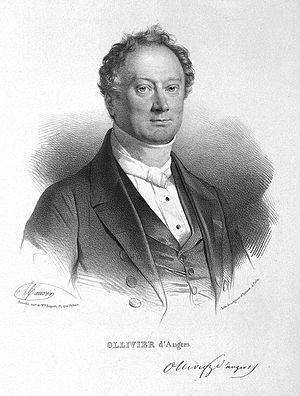
Charles-Prosper Ollivier, dit Ollivier d'Angers, né à Angers le 11 octobre 1796 et mort à Paris le 12 mars 1845, est un médecin pathologiste et clinicien français principalement connu pour ses recherches sur la moelle épinière. Il est membre de l'Académie de médecine.